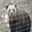
Label: bear